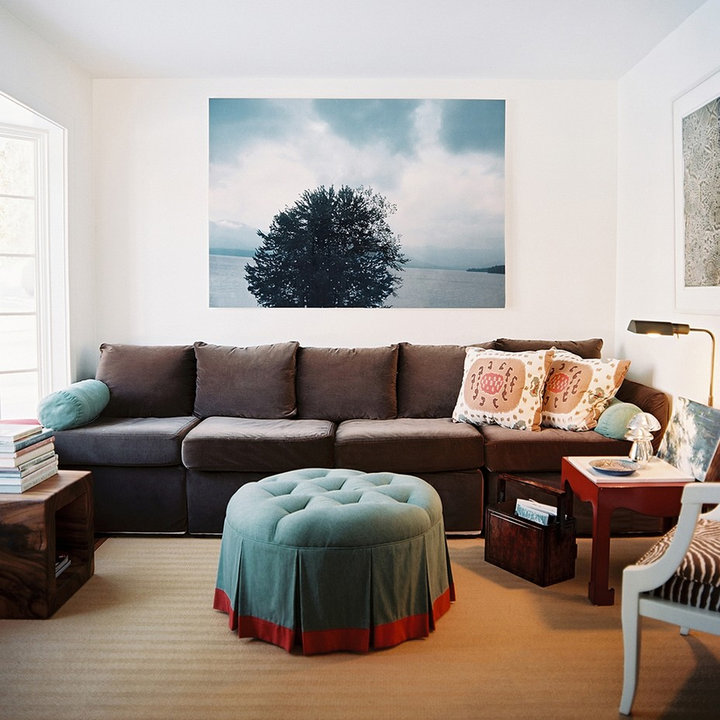
Style: ArtDeco